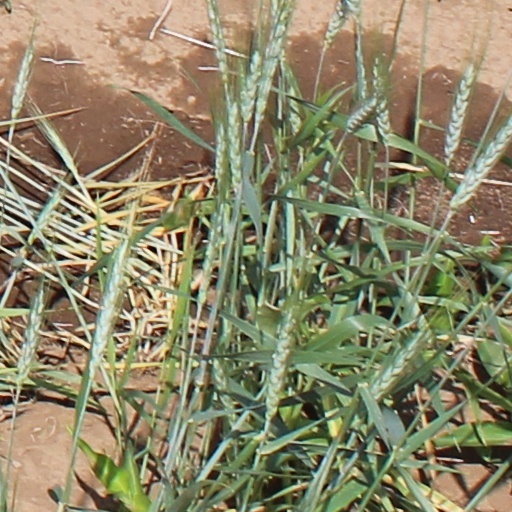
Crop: wheat